Kunsthaus Göttingen

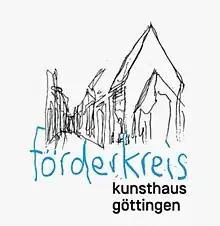

In the spring of 2023, a registered association in support of the Kunsthaus' activities was founded: "Förderkreis Kunsthaus Göttingen e.V.". It was initiated by Rolf-Georg Köhler (retired mayor) and Alfons v. Uslar (former founding managing director of the Kunsthaus).